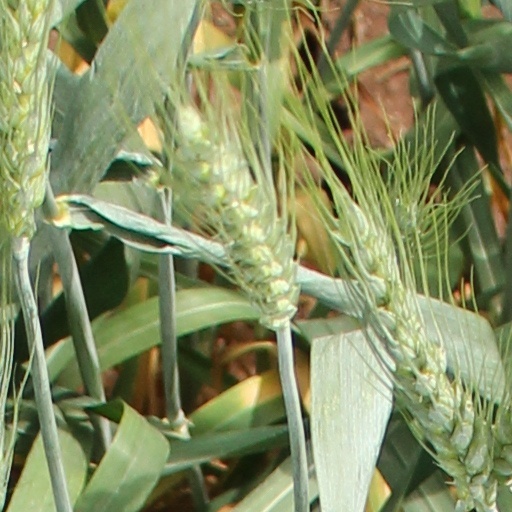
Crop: wheat